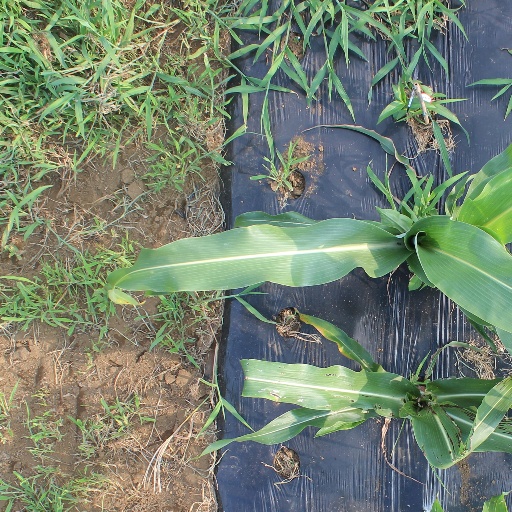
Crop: sorghum